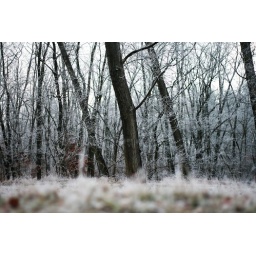
The forest near my home